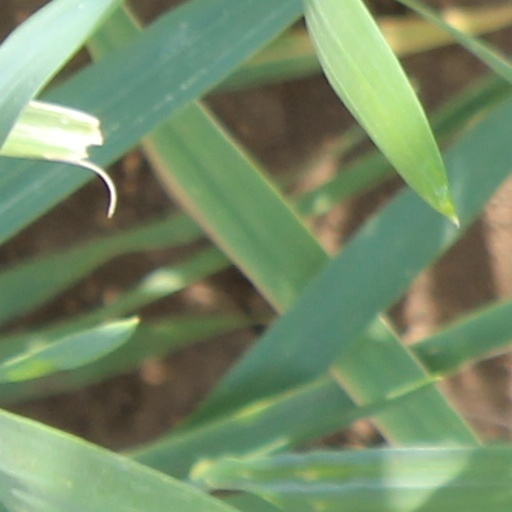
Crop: wheat